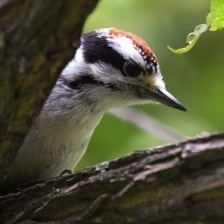
Species: DOWNY WOODPECKER
Scientific name: PICOIDES PUBESCENS